BMT West End Line

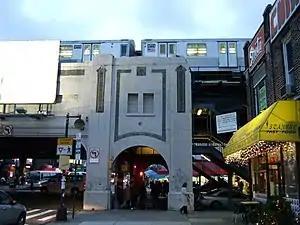
Elevated line over 86th Street at Bay Parkway station

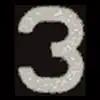

The West End Line has had an express (on the BMT Fourth Avenue Line) service – labeled 3 in 1924 – since it opened in 1916, passing over the Manhattan Bridge and onto the BMT Broadway Line express tracks. In the late 1950s, midday trains were switched to the local Fourth Avenue tracks and through the Montague Street Tunnel, and late night and Sunday service became a shuttle between Coney Island and 36th Street. The express and local services were assigned the designations and in the early 1960s. With the opening of the Chrystie Street Connection in late 1967, the train from Manhattan was extended to Coney Island, absorbing the T and TT (both the B and T ran express on Fourth Avenue). The TT late night and Sunday shuttle survived until 1968, when the B became full-time. It ran local on Fourth Avenue during late night hours, but express at all other times. Late night operation was cut back to a shuttle to 36th Street in 1976.